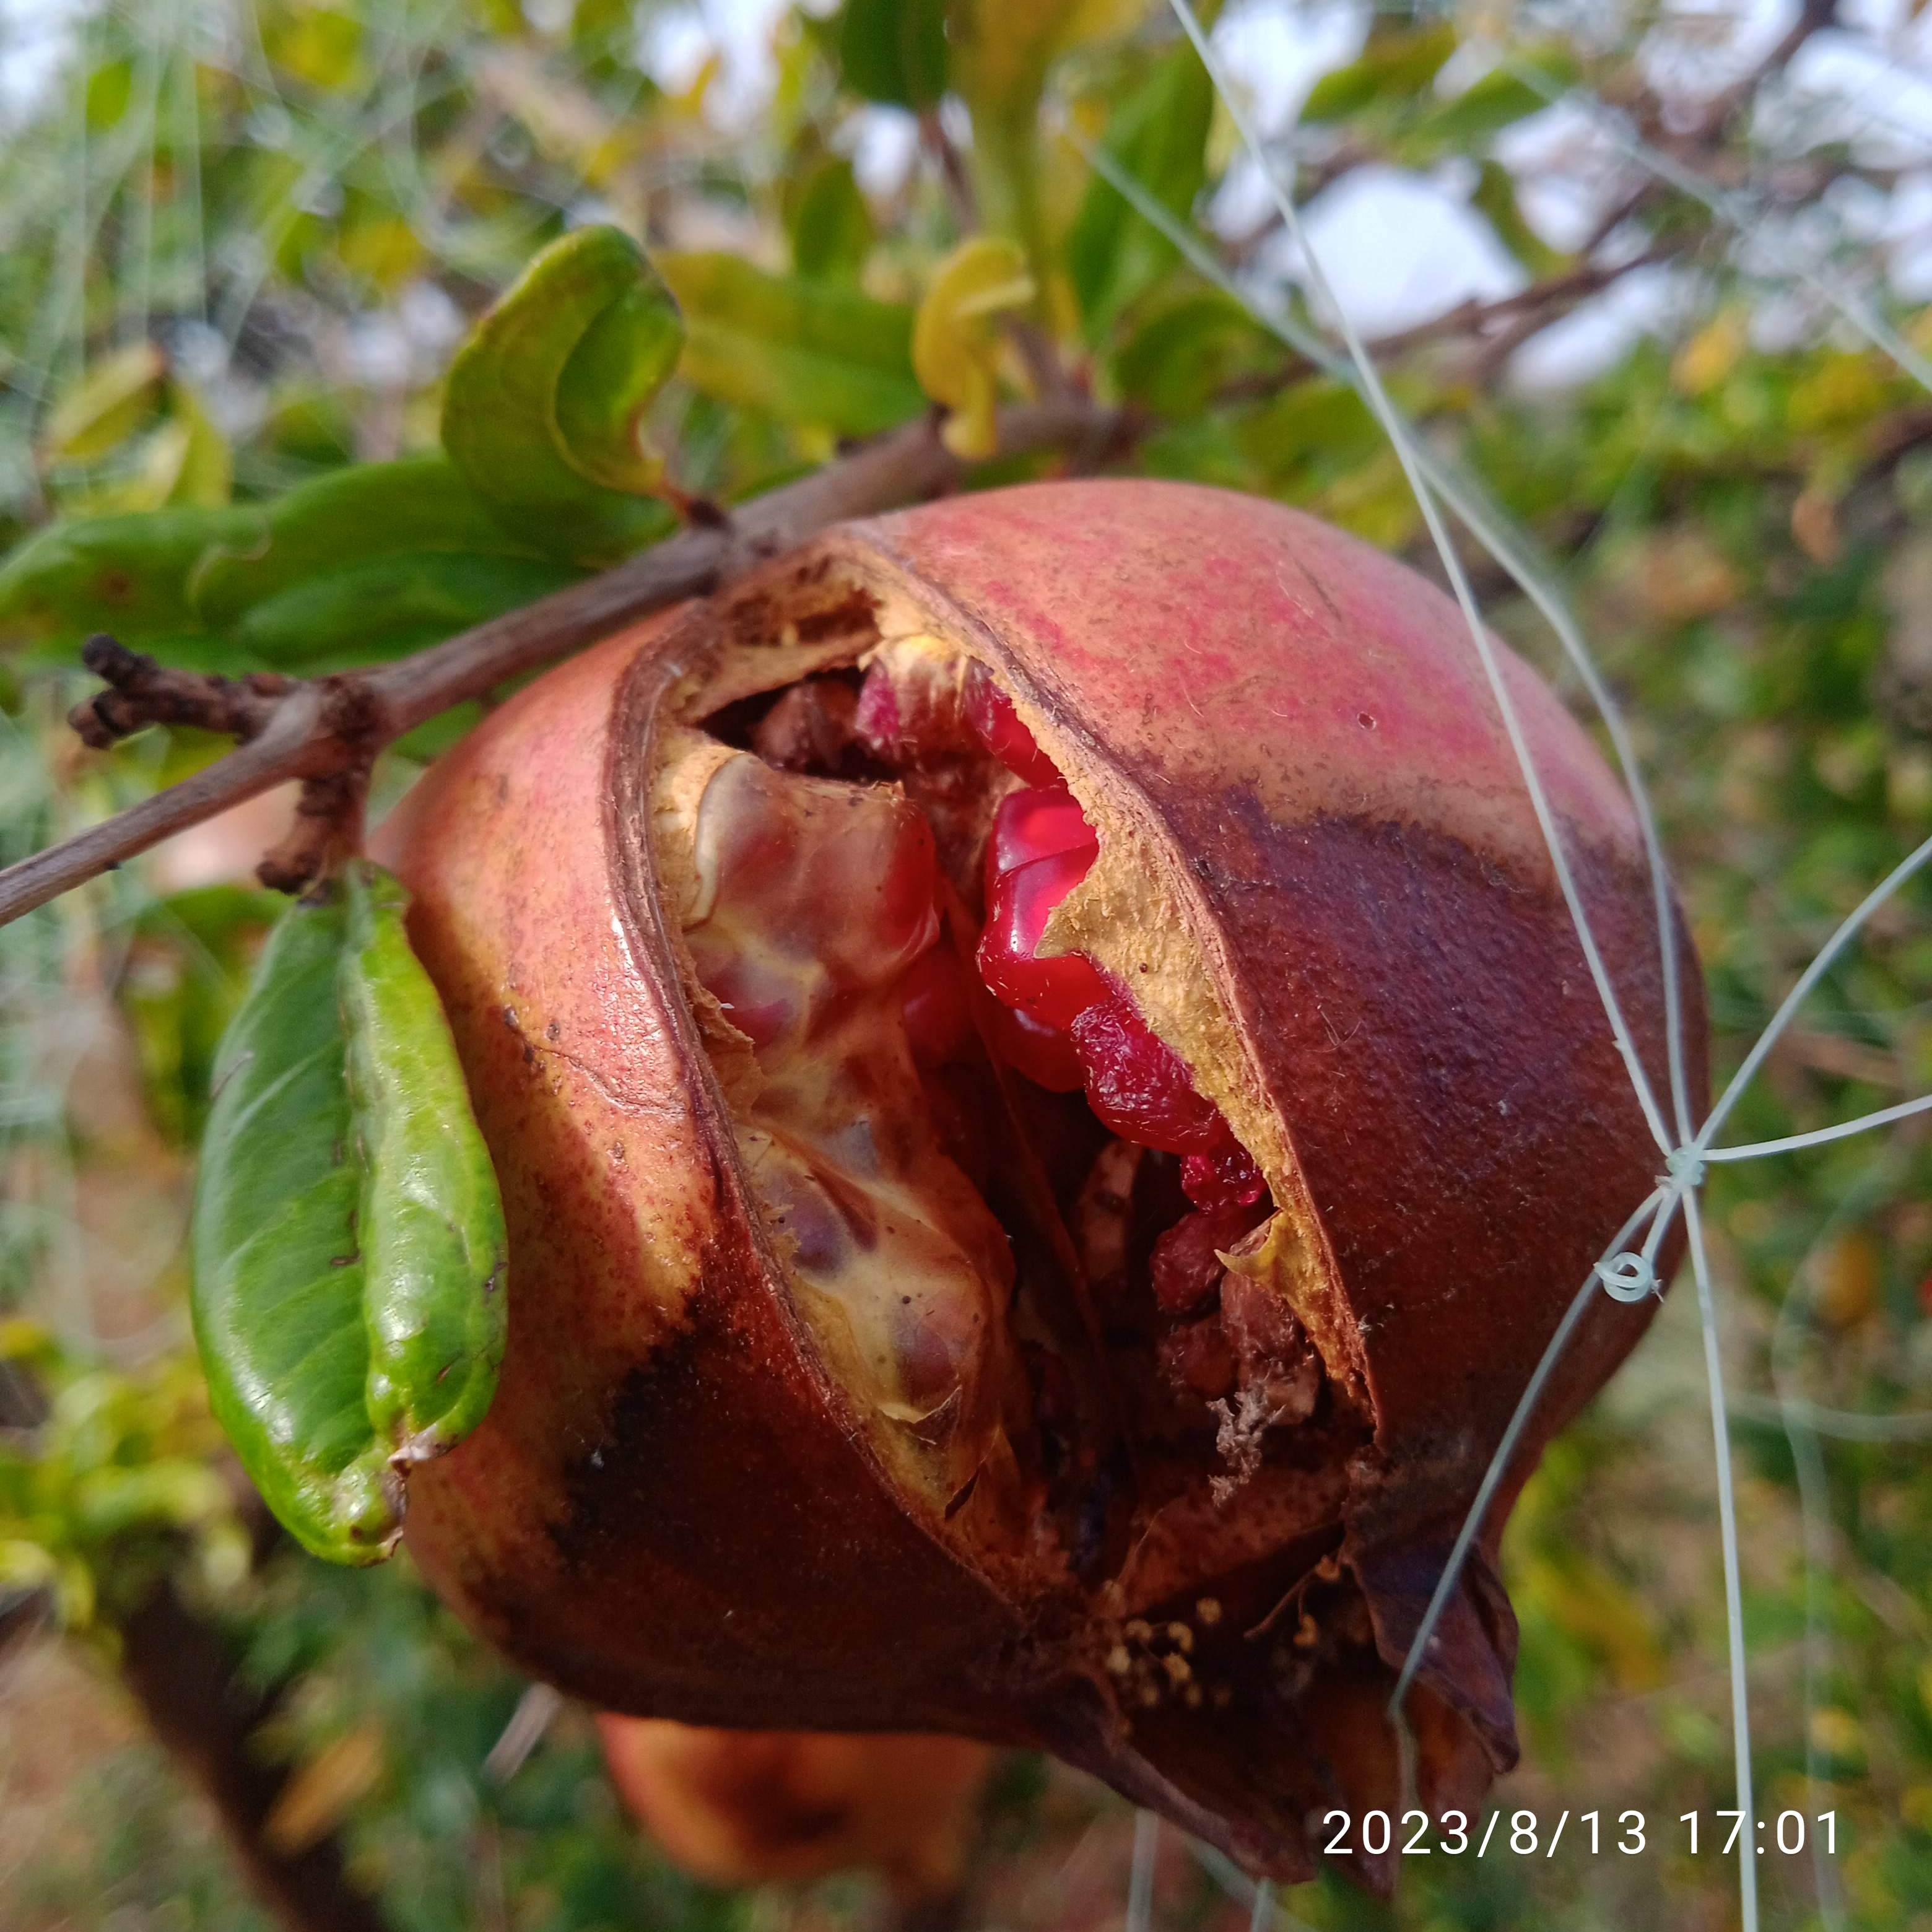
Label: Bacterial_Blight